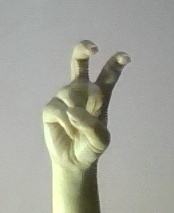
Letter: toot